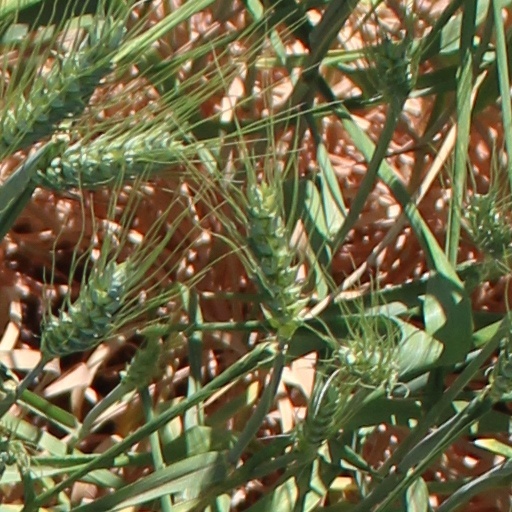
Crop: wheat